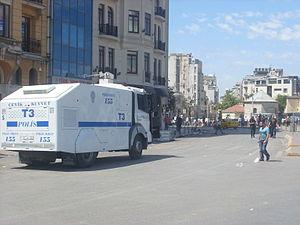
TOMA, est un canon à eau blindé conçu pour le contrôle d'émeute, par une entreprise turque, Nurol Makina. Il est utilisé principalement par la Police et la Gendarmerie turque, et également utilisé par des pays comme l'Azerbaïdjan, la Libye, le Zimbabwe, la Géorgie et le Kazakhstan.
La police turque ou la Direction Générale de la Sûreté est le nom officiel des services de police en Turquie. Elle est rattachée au ministère de l'Intérieur.